Siege of Tashkent

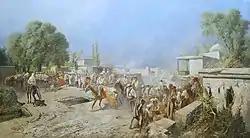
"The Capture of Tashkent by General Chernyayev", painting by Nikolay Karazin (1890)

The siege of Tashkent (9 May – 17 June 1865) was the last major battle between the Khanate of Kokand and the Russian Empire during the . During the battle, Alimqul, the de-facto leader of Kokand was killed. In the aftermath of the battle, the khanate was greatly weakened. The Russian Empire would annex the city, strengthening its position in Central Asia and facilitating its later conquest of Bukhara.